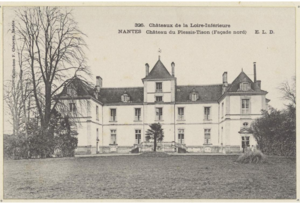
Nantes - Château du Plessis-Tison (façade nord)
Le quartier Nantes Erdre est un des onze quartiers de Nantes.